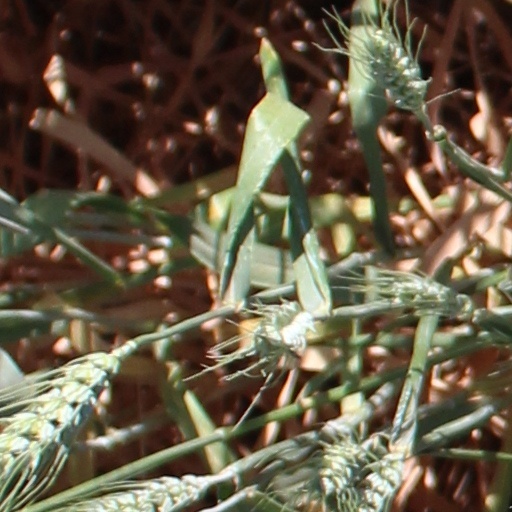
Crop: wheat